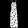
Label: Dress